Wolfgang Tillmans

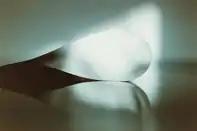
Paper drop (window), 2006

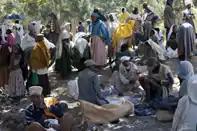
"Market", 2012

Tillmans exhibited his first abstract and damaged pictures as a Parkett edition in 1998. The edition, 60 unique works on color-negative photographic paper collected by the artist since he began colour printing in 1990, was a combination of true darkroom mistakes and years of darkroom experimentation that they inspired. The "Silver" works, which Tillmans has been creating since 1998, reflect the reaction of the photographic paper to light, as well as mechanical and chemical processes. The name "Silver" arises from the dirt traces and silver salt stains that remain on the paper when the artist develops the photographs in a machine that is filled with water and has not been completely cleaned.